Bixby Slough

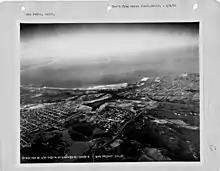
Southern half of Bixby Slough and west basin of Los Angeles Harbor visible in 1932 aerial photograph of San Pedro harbor area

Bixby Slough (American English pronunciation: “slew/slu”) was an ancient wetland in Los Angeles County, California. Also known as Machado Lake, the slough was a "large freshwater wetland in the Carson-Harbor City-Wilmington area" that flowed into San Pedro Bay about three or four miles (5 km) west of Dominguez Slough. Originally a "network of sloughs, nondescript streams and bogs in the harbor district," over time the Port of Los Angeles was carved “out of the mud flats and shallow waters that edged the ranchos of San Pedro and Palos Verdes.” About 90 percent of wetland ecosystems in Los Angeles County have been destroyed, with the losses in the highly urbanized South Bay "especially acute" and one biologist calling the draining of Bixby Slough and other harbor-area wetlands a “"wipeout".